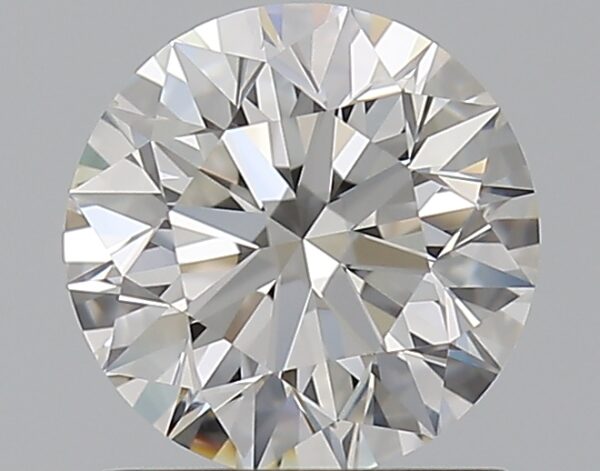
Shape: round
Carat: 1
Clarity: VS1
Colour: F
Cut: EX
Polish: EX
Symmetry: EX
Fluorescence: N
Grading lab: GIA
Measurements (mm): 6.32 x 6.36 x 4.01